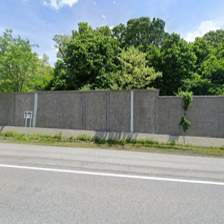
Label: streetView